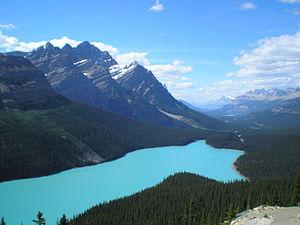
Le lac Peyto est un lac de l'Alberta, situé dans le parc national de Banff et les Rocheuses canadiennes, à environ 40 km au nord de la ville de Banff, facilement accessible par la promenade des Glaciers.